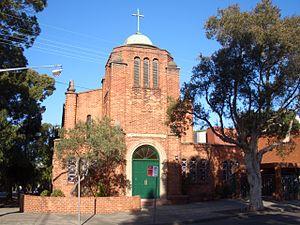
Sydney est la ville la plus peuplée d'Australie et du continent océanien, ainsi que la capitale de l'État de Nouvelle-Galles du Sud. Elle est située dans le Sud-Est du pays, sur les rives de la mer de Tasman. Avec une aire urbaine comprenant, en 2016, une population de 5,25 millions d'habitants sur près de 12 300 km², Sydney se place devant Melbourne et Brisbane pour ce qui est du nombre d'habitants. Ses habitants s'appellent les Sydneyites ou Sydneysiders en anglais et les Sydnéens en français.
St George Antiochian Orthodox Cathedral est une cathédrale de Sydney, en Australie.